Katrina Kaif

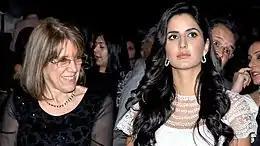
Kaif with her mother at the People's Choice Awards India, 2012

As Kaif's mother is a social activist, the family relocated to a number of countries for varying lengths of time. Therefore, Kaif and her siblings were home-schooled by a series of tutors. She said:Our transitions in growing up were—from Hong Kong where I was born, to China, then to Japan, and from Japan by boat to France ... After France, Switzerland—and I'm cutting out many East European countries where we were for only a few months each—then Poland in Kraków ... After that we went to Belgium, then to Hawaii, which was a short time, and then came to London.